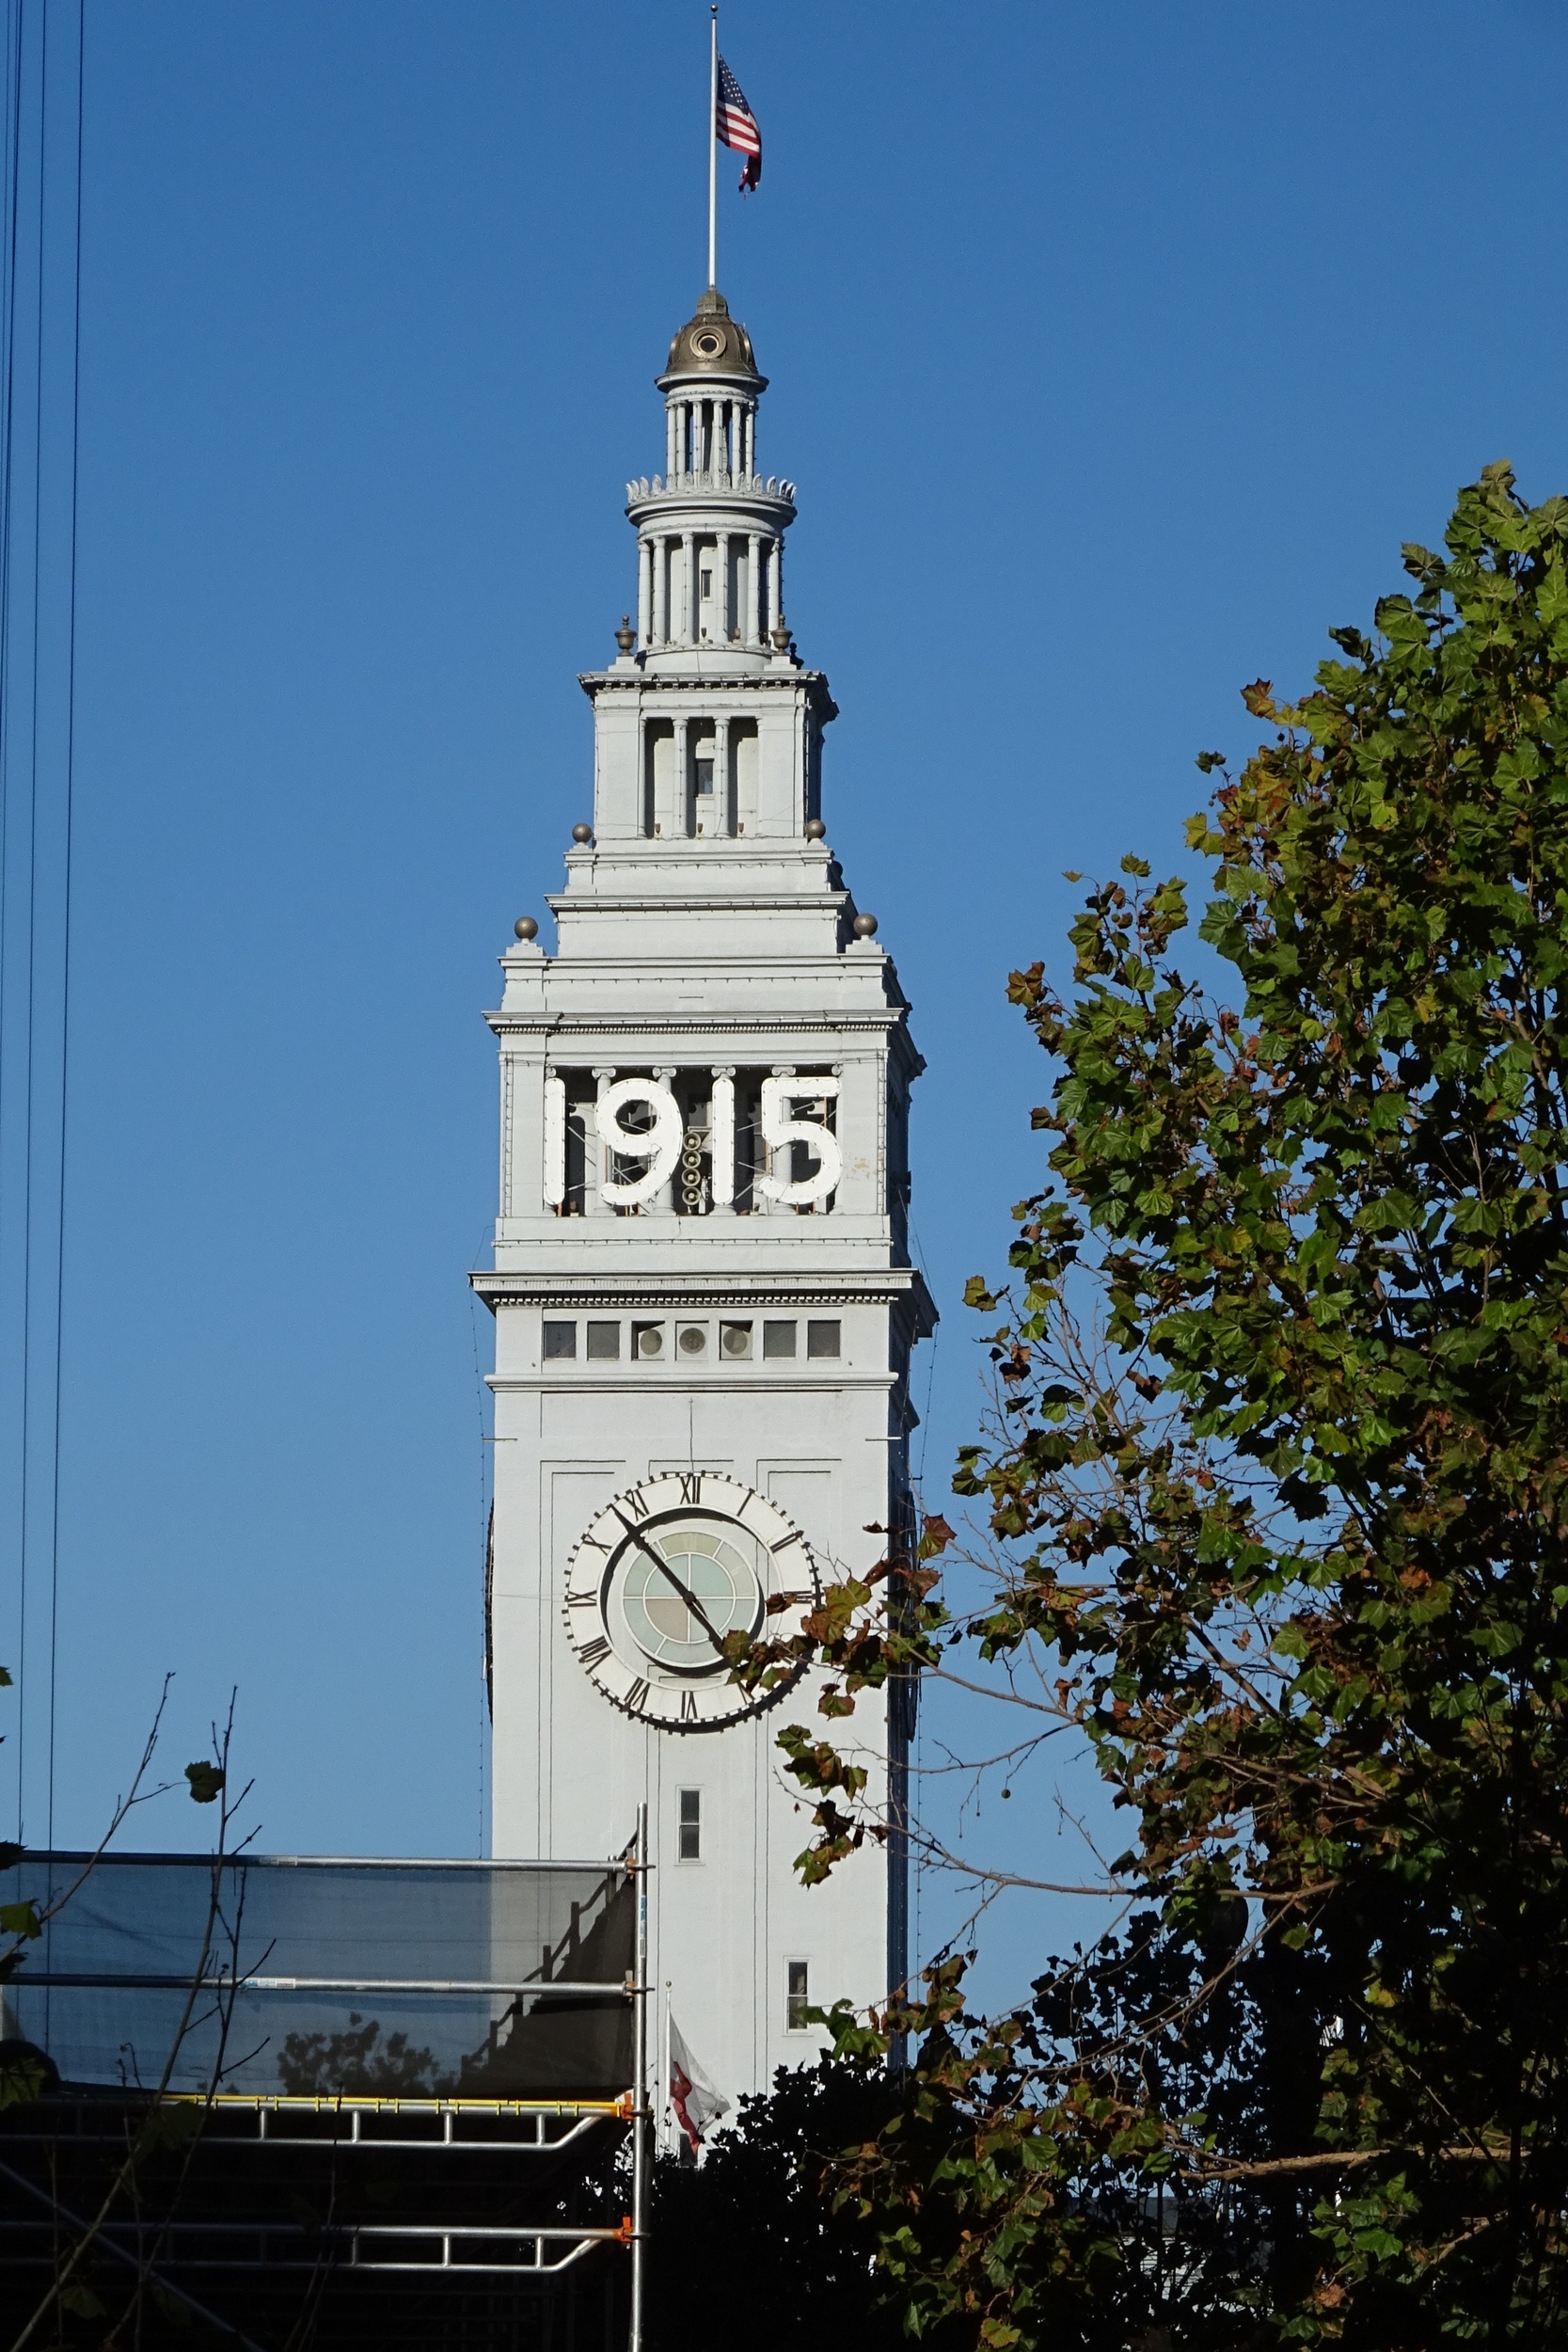
architecture, building, city, travel, san francisco, tower, usa, america, bay, landmark, church, port, attraction, historic, waterfront, california, place of worship, clock tower, bell tower, spire, steeple, embarcadero, ferry building